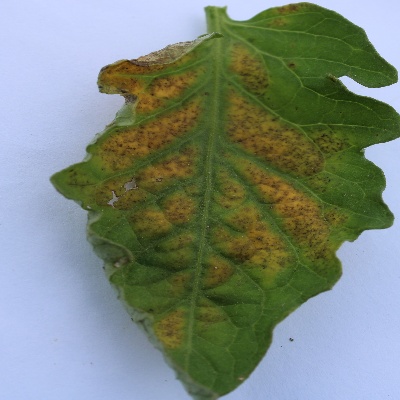
Crop: Tomato
Condition: septoria leaf spot